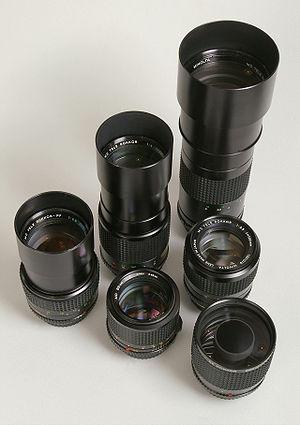
La gamme d'objectifs photographiques Rokkor a été créée par Minolta dans les années 1940.